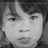
Emotion: neutral